Infant Welfare Society of Chicago

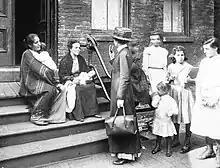
A nurse of the Infant Welfare Society of Chicago talks with mothers of infants in 1911.

The Infant Welfare Society of Chicago promotes the welfare of infants in the Chicago area of the United States. It was established in 1911 by the staff and volunteers of the Chicago Milk Commission.